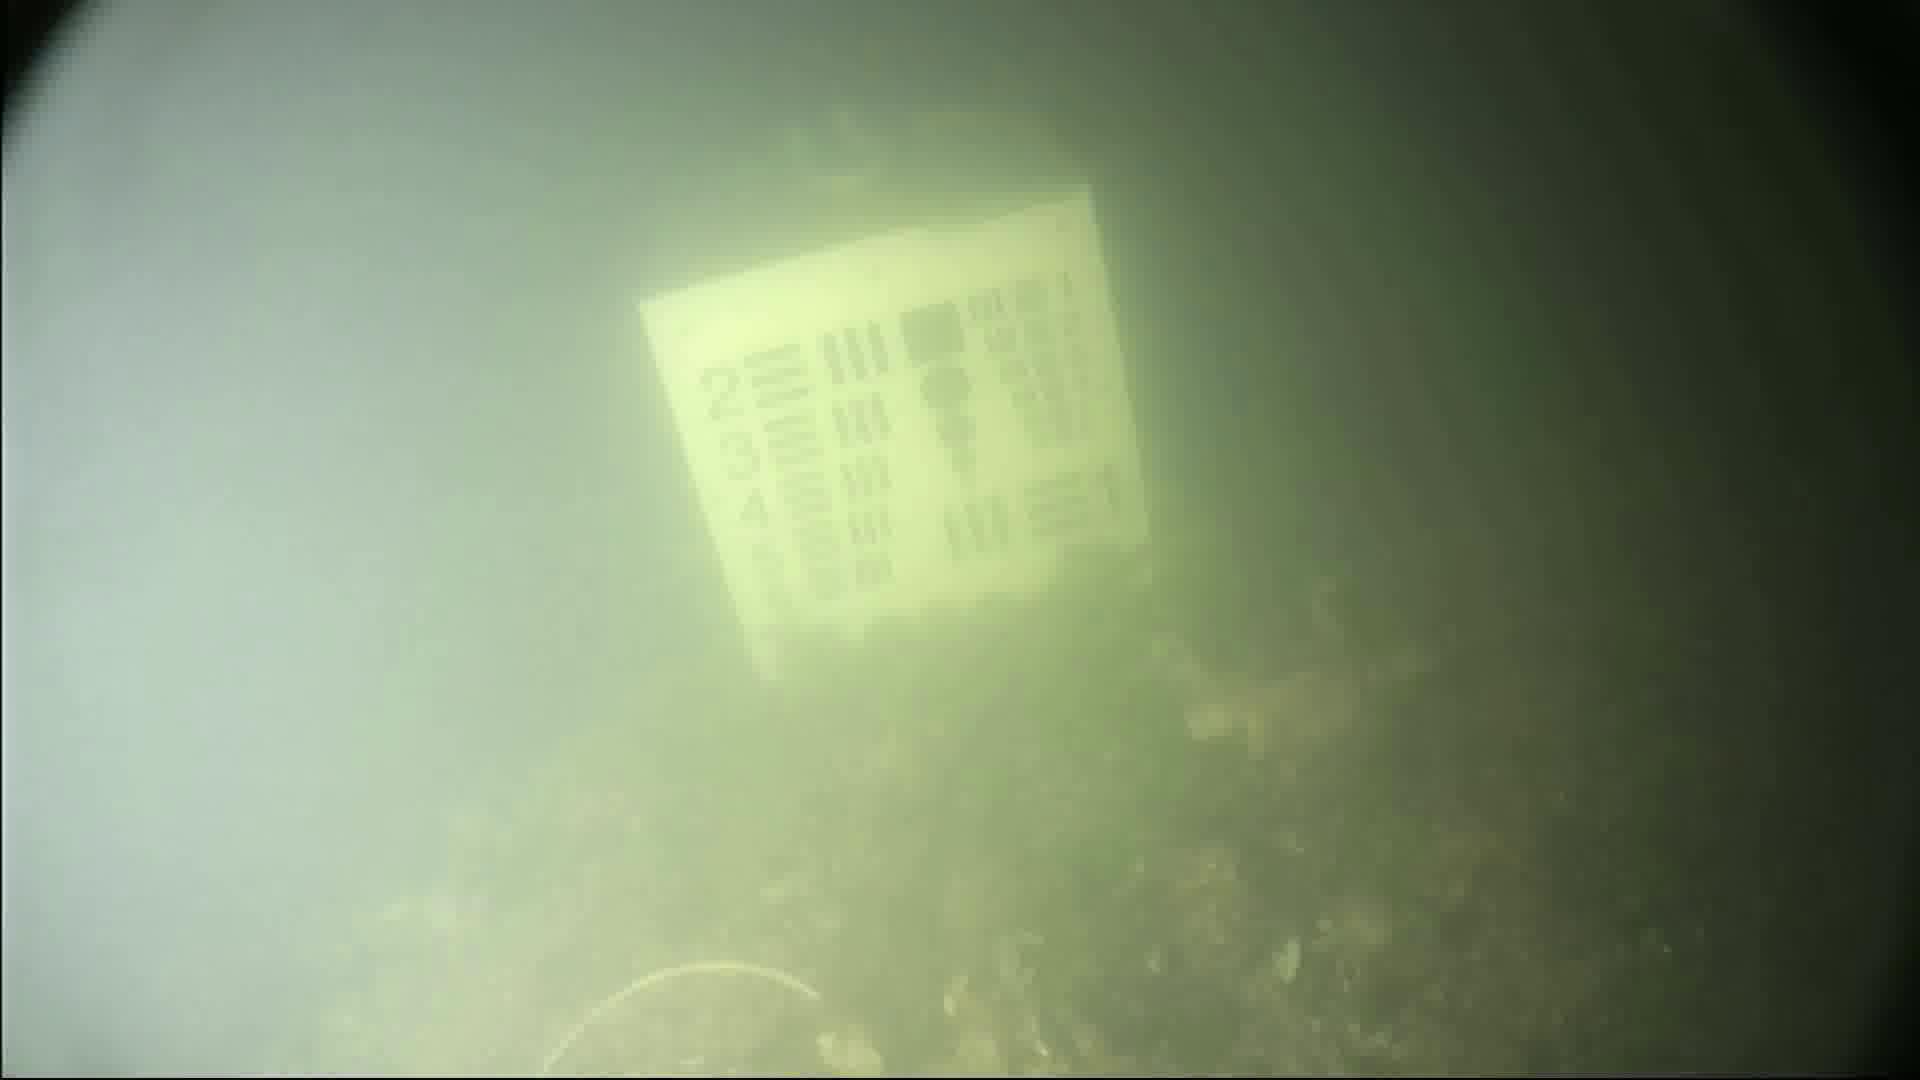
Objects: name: crab